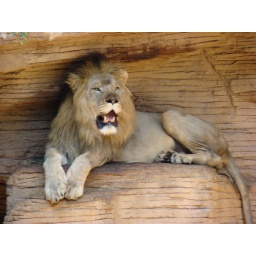
It was a very hot day. This male lion was taking advantage of a shady spot in his enclosure.